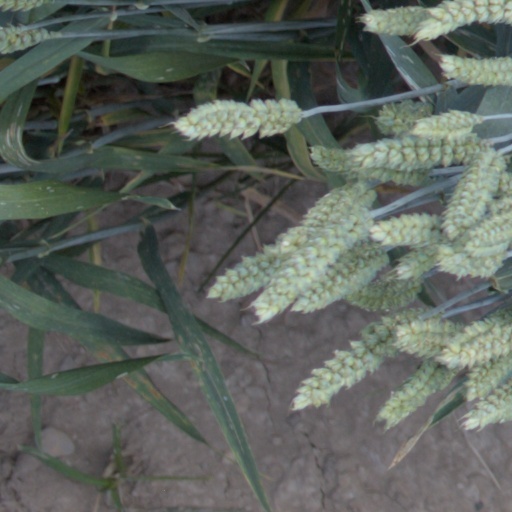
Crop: wheat